Famicom Detective Club

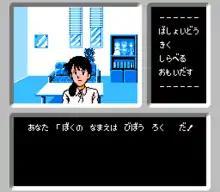
The player speaks with Ayumi Tachibana in "The Missing Heir" (Disk System version).

In "Famicom Detective Club", the player chooses commands from a menu such as "Ask", "Examine", "Take", "Show", and "Go" to interact with the environment and characters. Character dialogue is displayed in a message box at the bottom of the screen. Commands are only listed in situations when they can be used. Some commands like "Examine" or "Take" place a cursor over the scene which the player can direct to an item or area to interact with. At certain points in the story, the player is asked to answer questions, and must scroll through letters to write out an answer. The player may save their progress to return to the game later when the option is listed in the command menu.